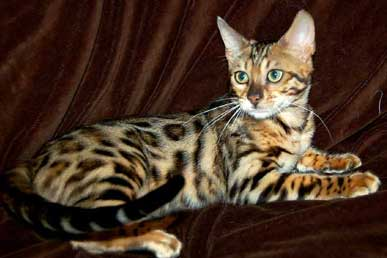
Breed: bengal